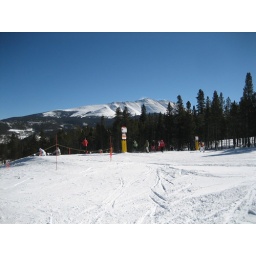
Sunny, busy Saturday with blue sky and highs in the 20s.  Busy, sunny, Saturday with highs in 20s.  Busy, sunny, Saturday with highs in 20s.